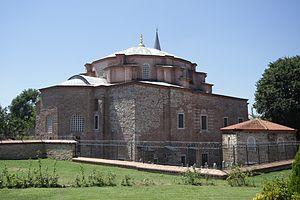
L'église des Saints-Serge-et-Bacchus est une ancienne église grecque orthodoxe de Constantinople, convertie sous l'empire ottoman en une mosquée connue aujourd'hui sous le nom de Petite Hagia Sophia.
Justinien ou Justinien le Grand, né vers 482 à Tauresium, près de Justiniana Prima en Illyrie, et mort le 15 novembre 565 à Constantinople, est un empereur romain d'Orient ayant régné de 527 jusqu'à sa mort. Il est l'une des principales figures de l'Antiquité tardive. Que ce soit sur le plan du régime législatif, de l'expansion des frontières de l'Empire ou de la politique religieuse, il a laissé une œuvre considérable.
L'architecture paléochrétienne désigne la plus ancienne période de l'architecture chrétienne, qui s'est développée dans l'Empire romain dans l'Antiquité tardive.